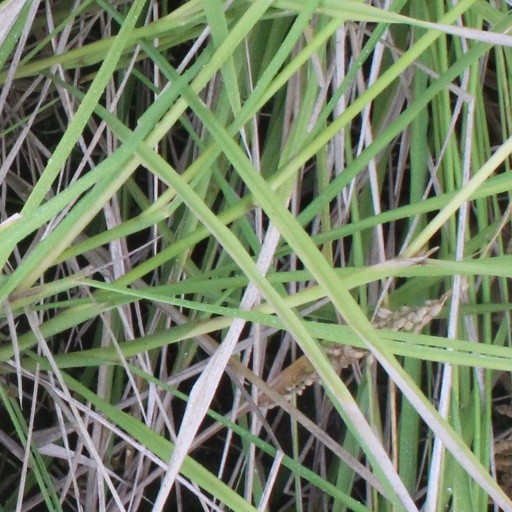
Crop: rice